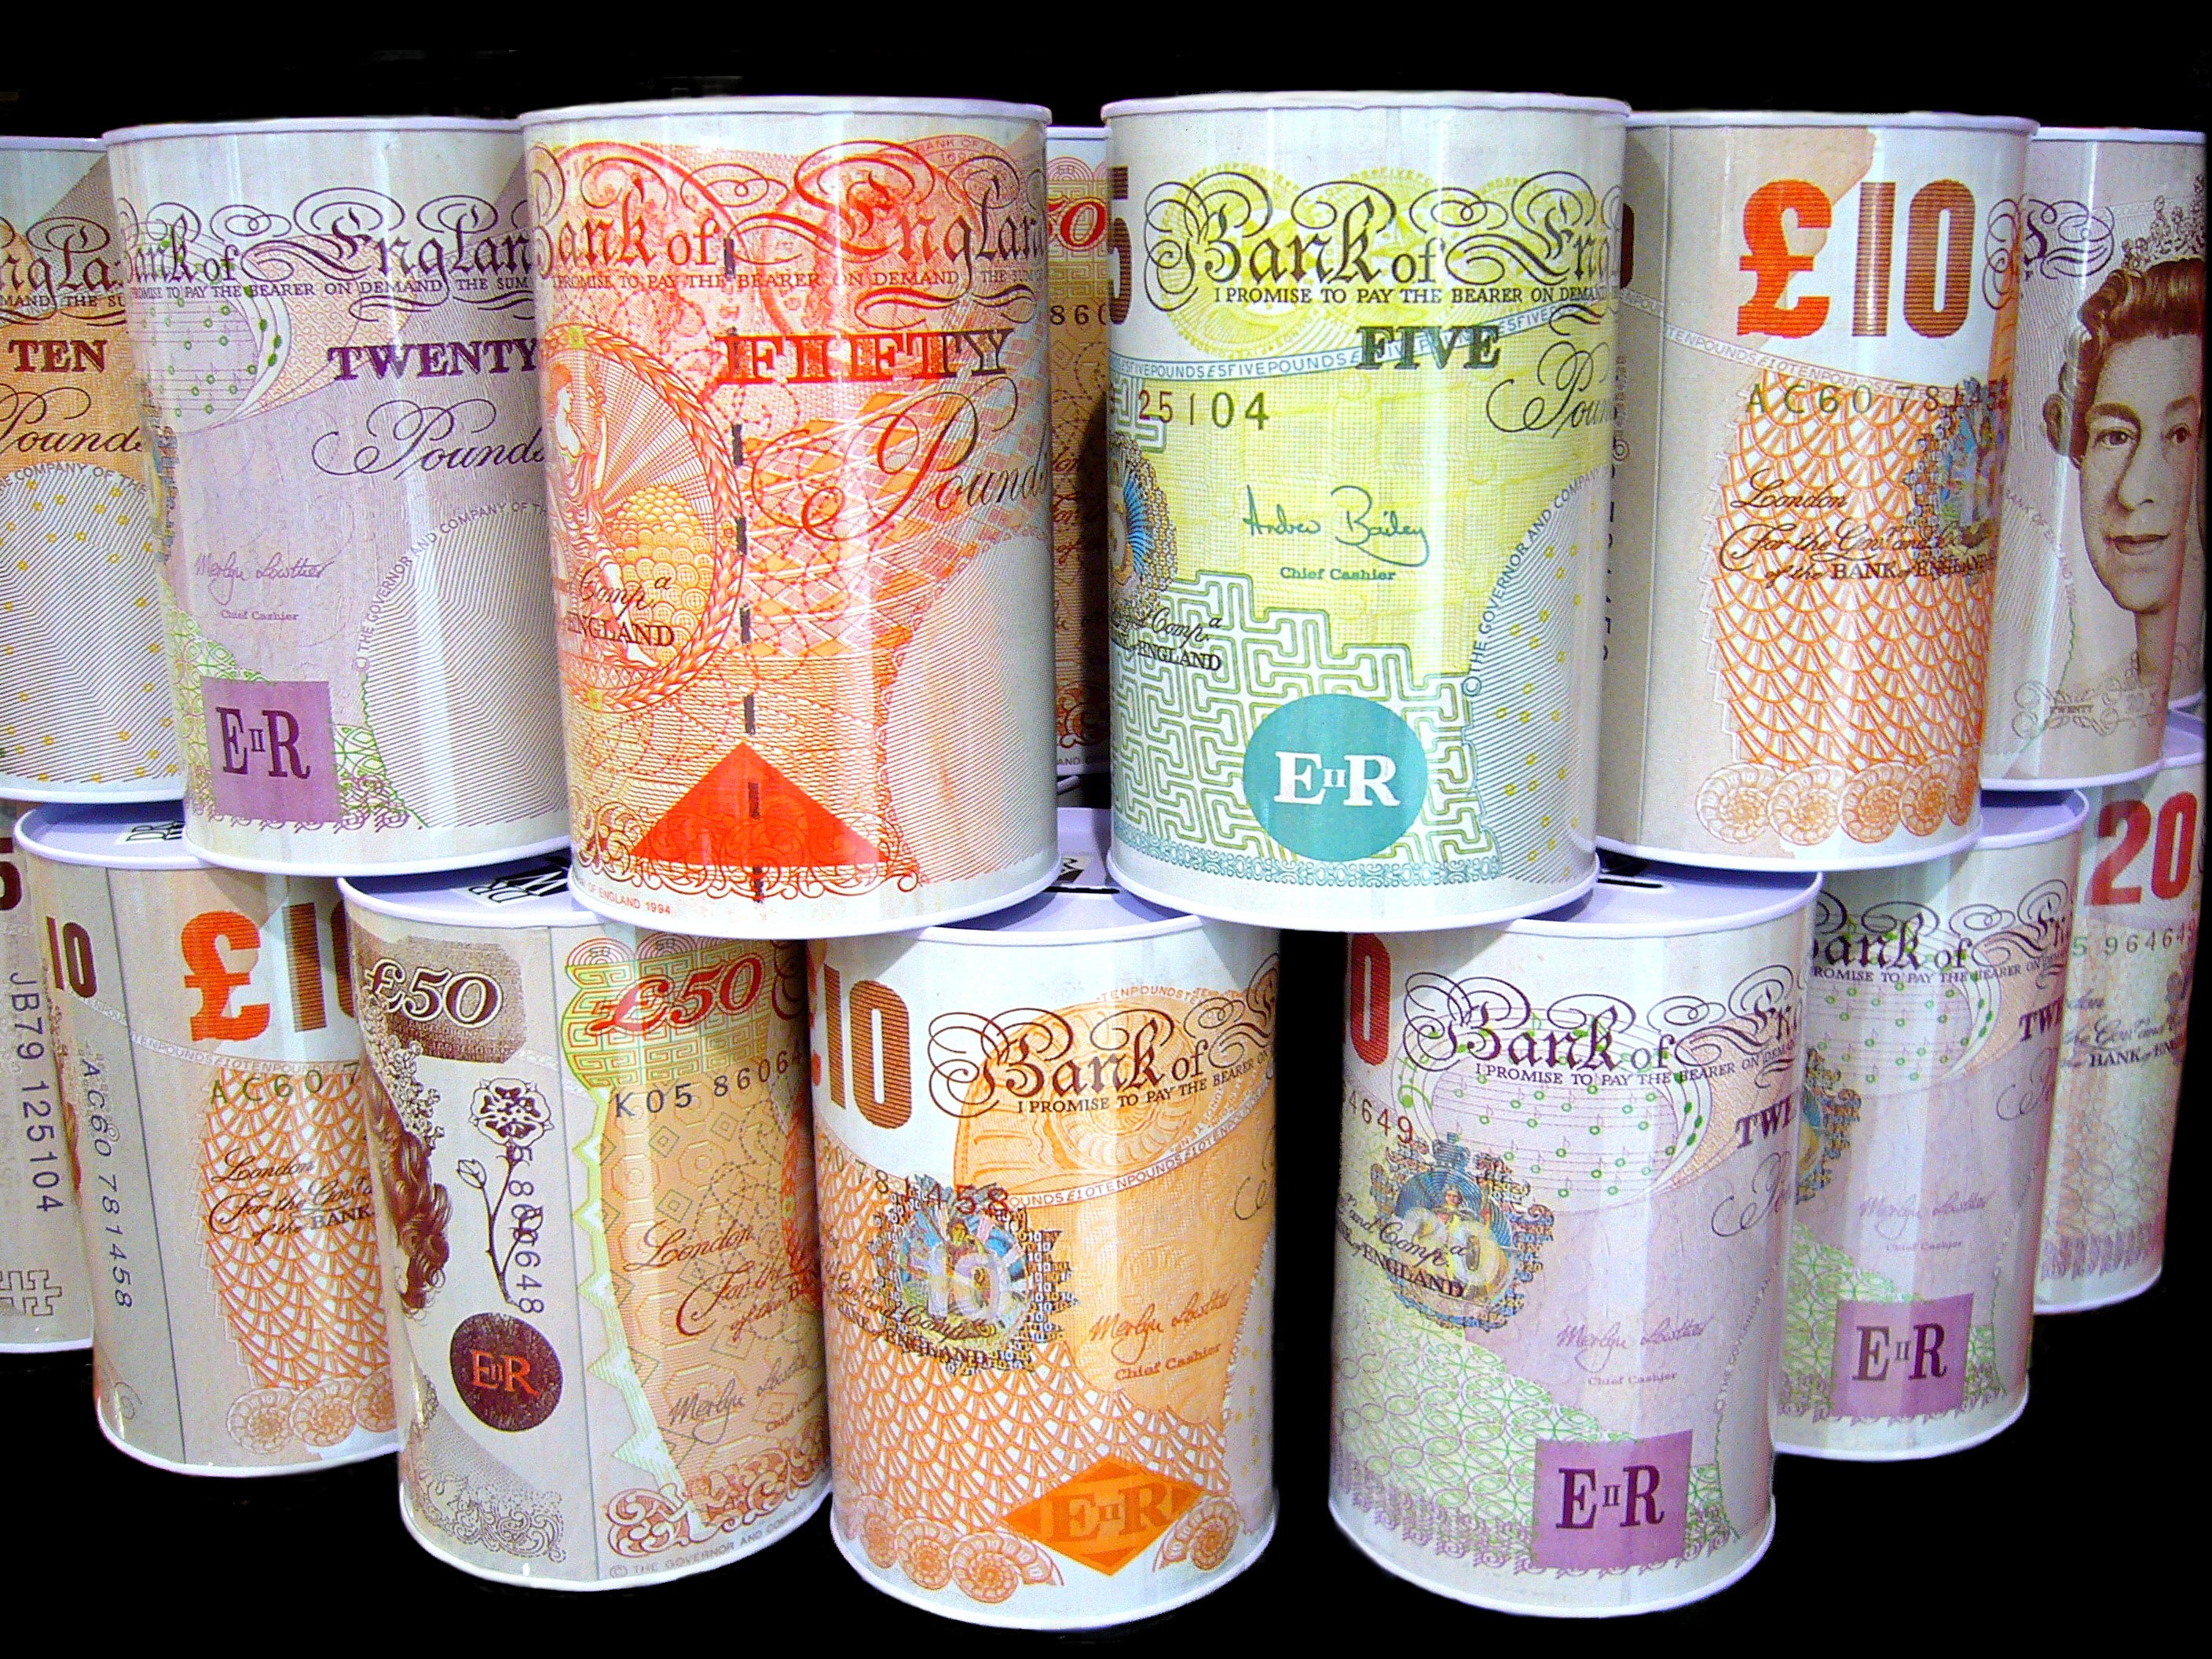
food, product, bank, currency, british, britain, savings, pound, united kingdom, tin can, pounds, money boxes, money bank